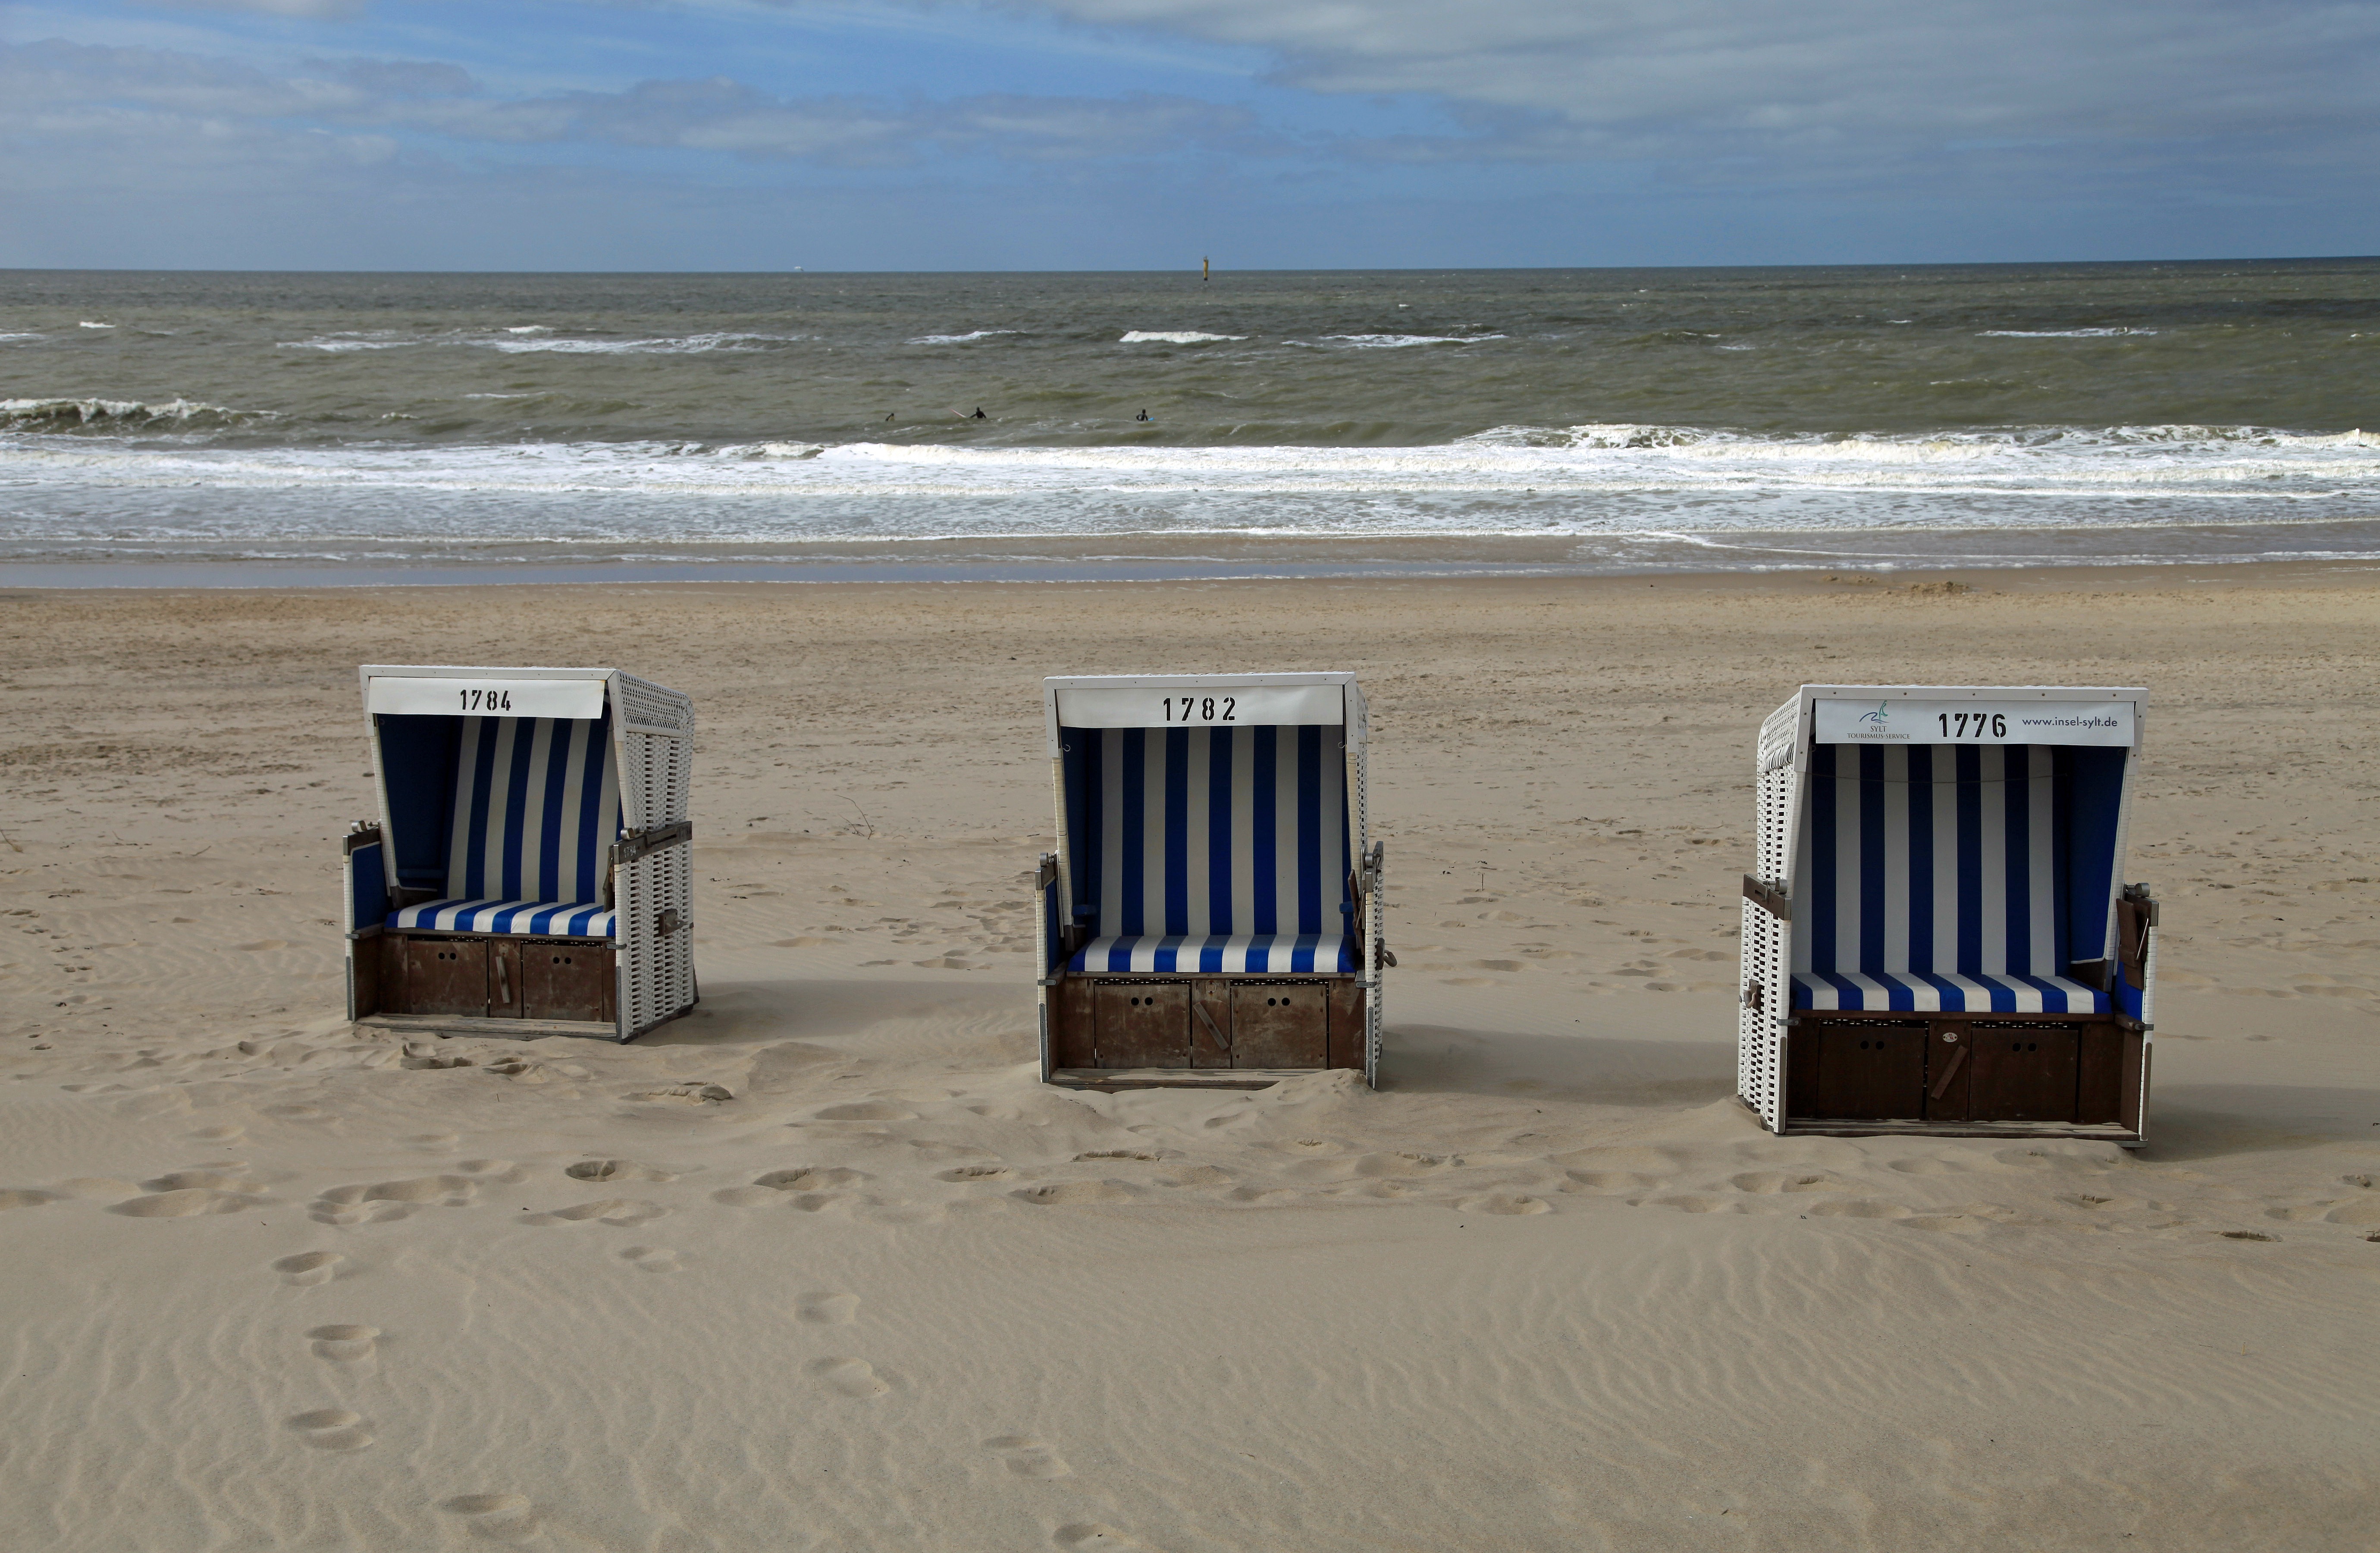
beach, sea, coast, sand, ocean, wood, shore, wave, vacation, bay, material, body of water, habitat, north sea, beach chair, clubs, sand beach, sylt, natural environment